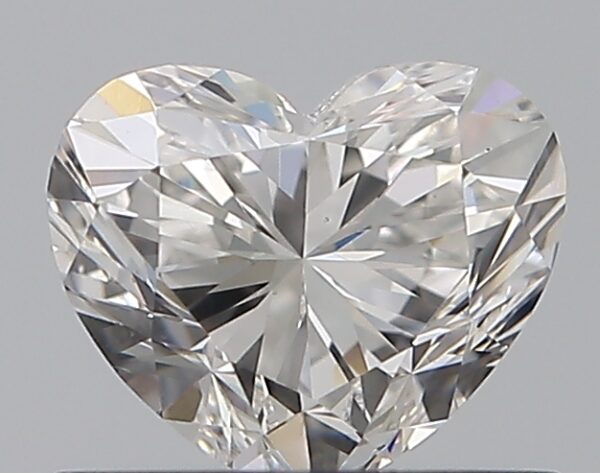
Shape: heart
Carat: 0.53
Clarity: VS2
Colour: E
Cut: EX
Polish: EX
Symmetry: VG
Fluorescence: ST
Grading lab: GIA
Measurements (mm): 4.68 x 5.57 x 3.35